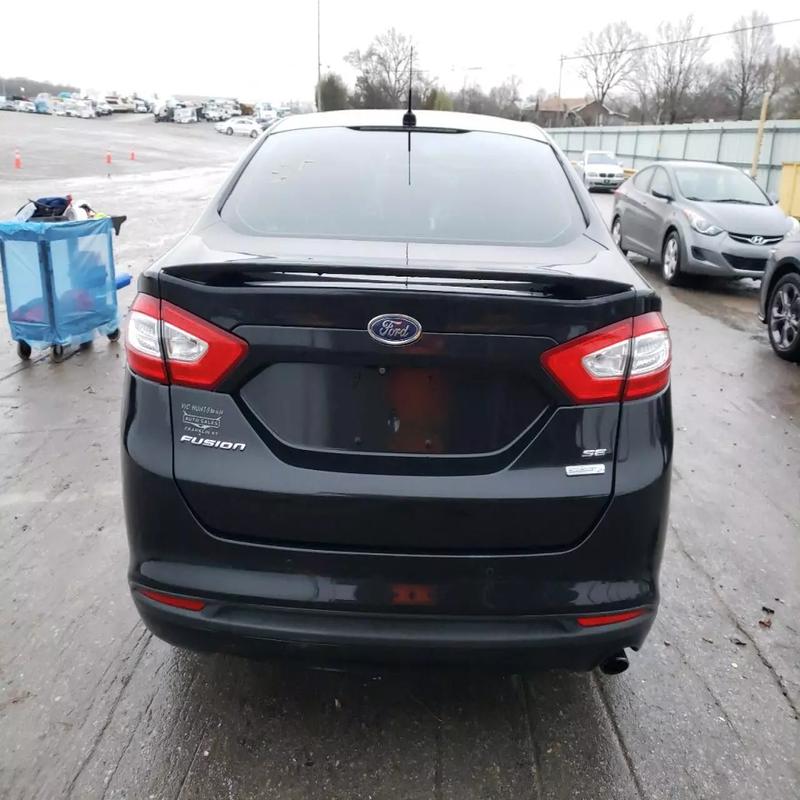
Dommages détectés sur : plaque d'immatriculation arrière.
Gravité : majeur